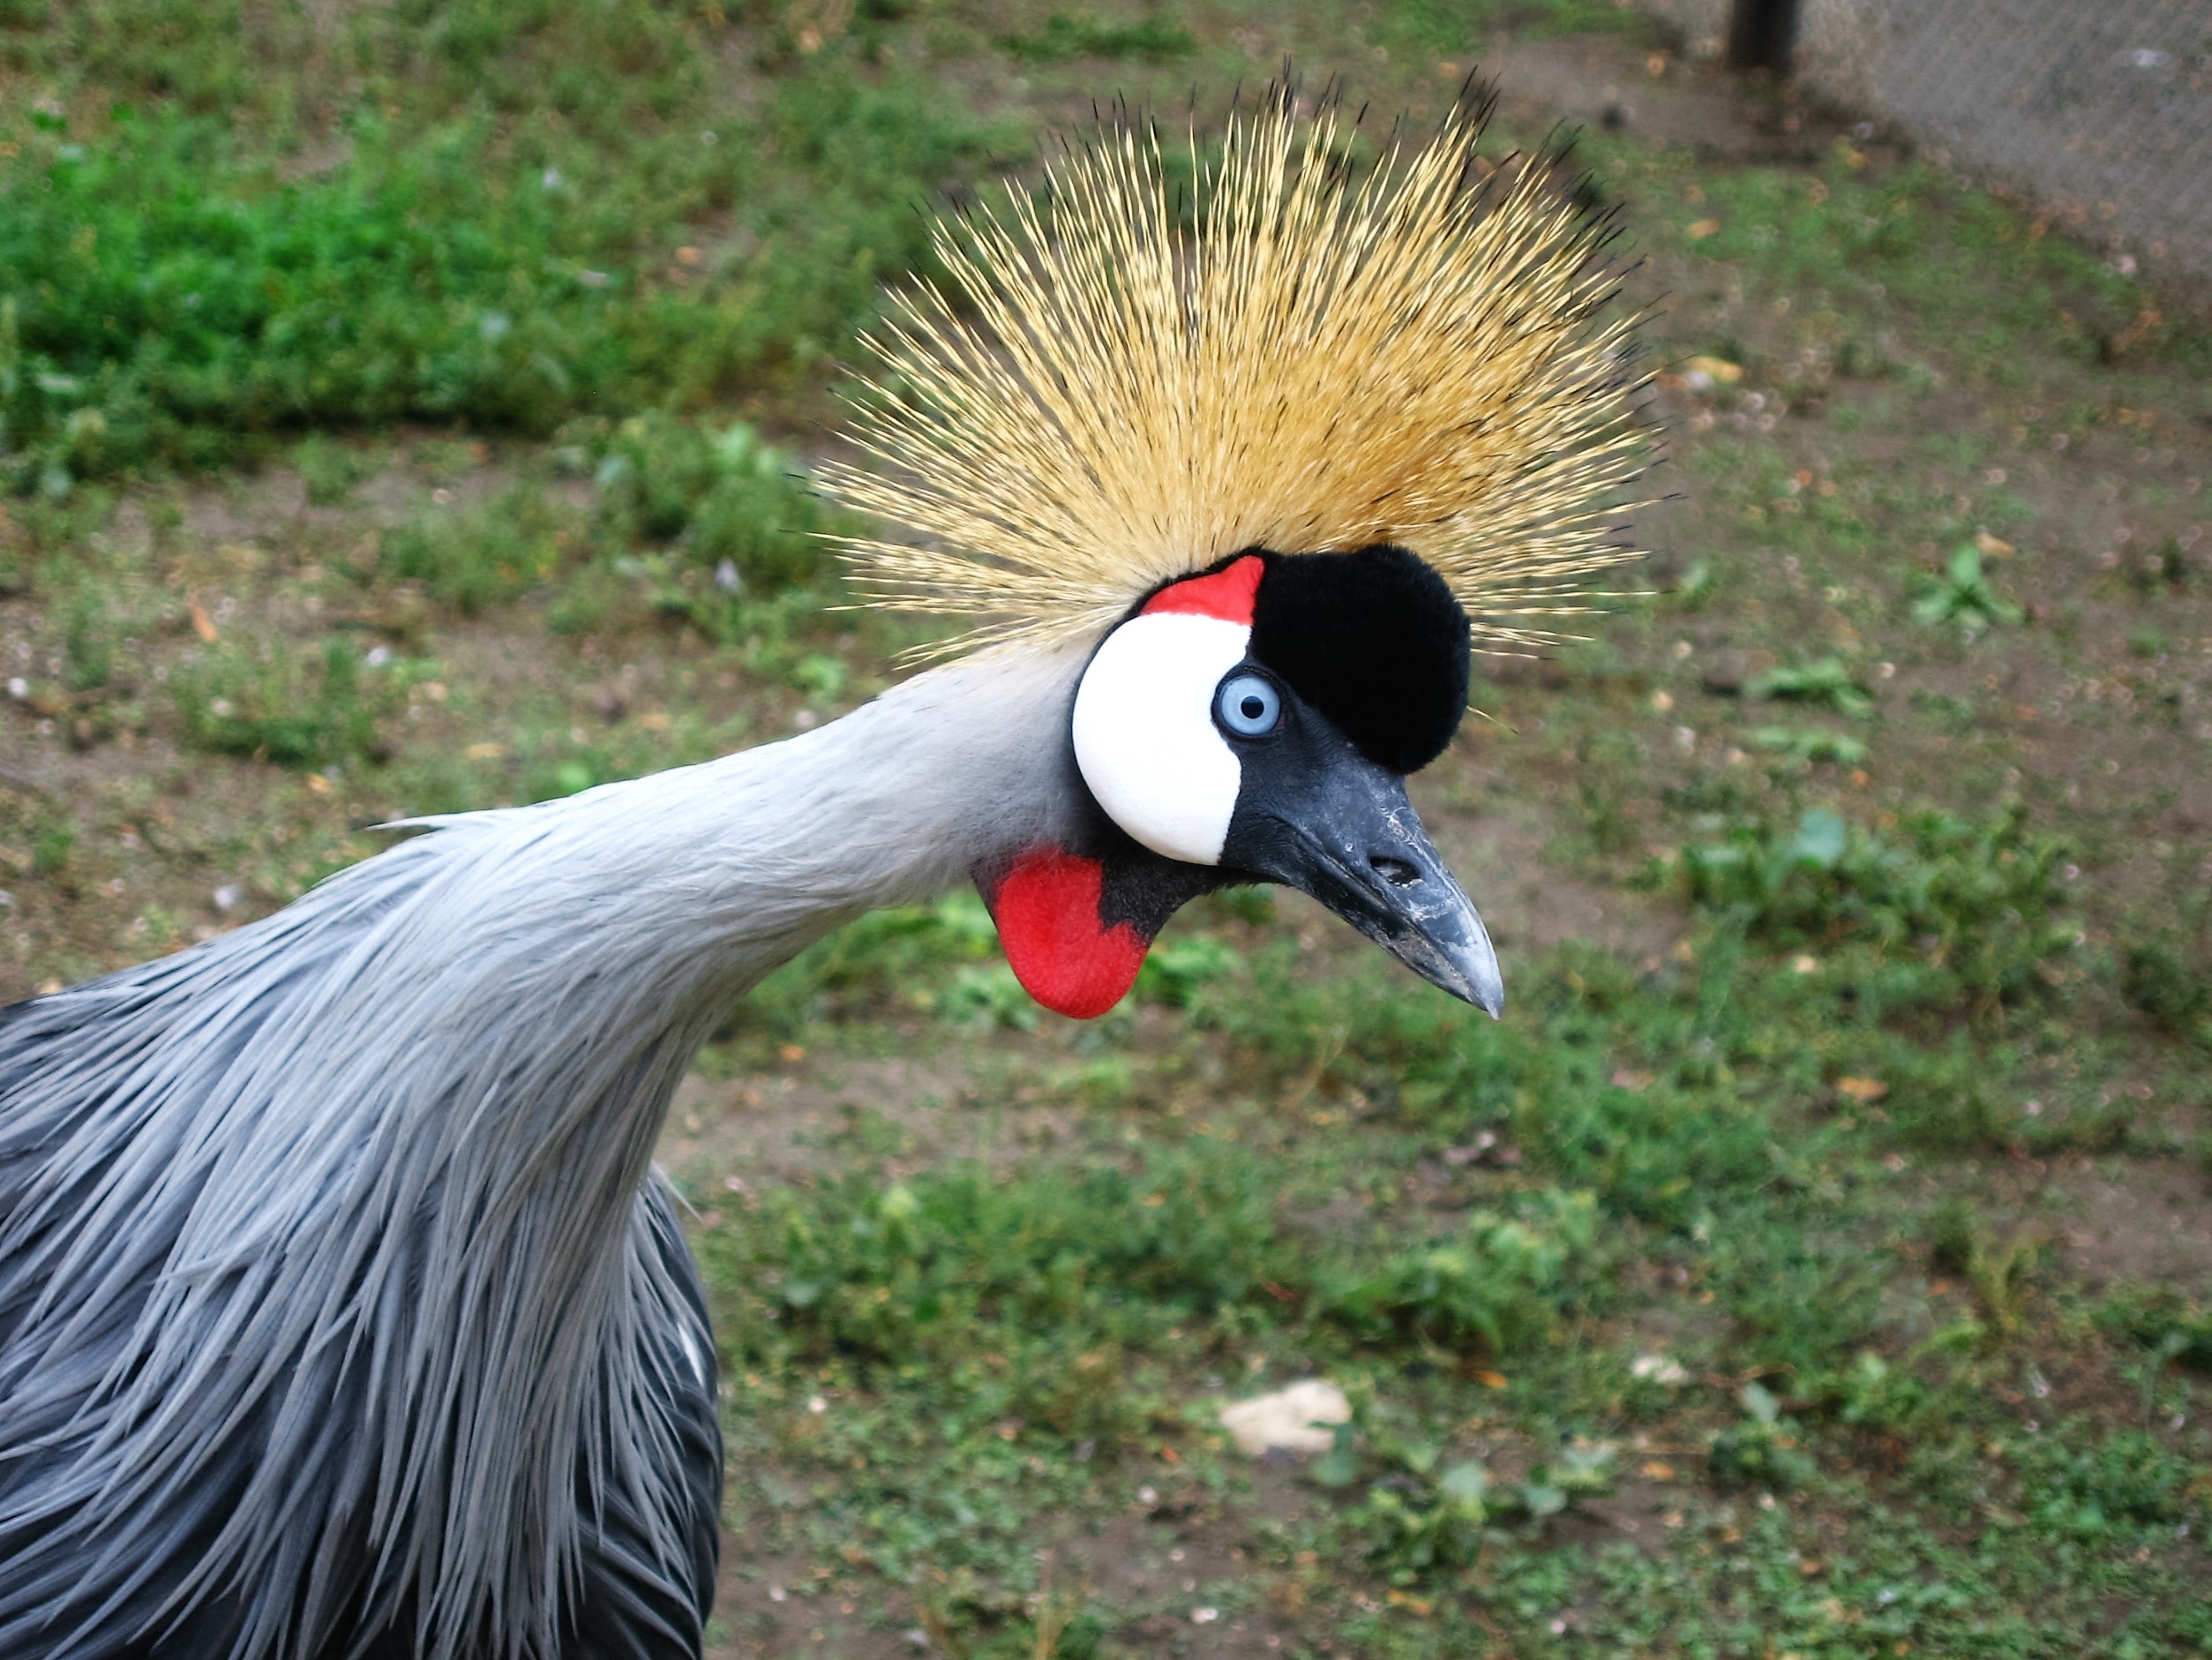
bird, wildlife, zoo, beak, fauna, stork, vertebrate, crane, living nature, beauty in nature, feathered race, ciconiiformes, crane like bird, casuariiformes